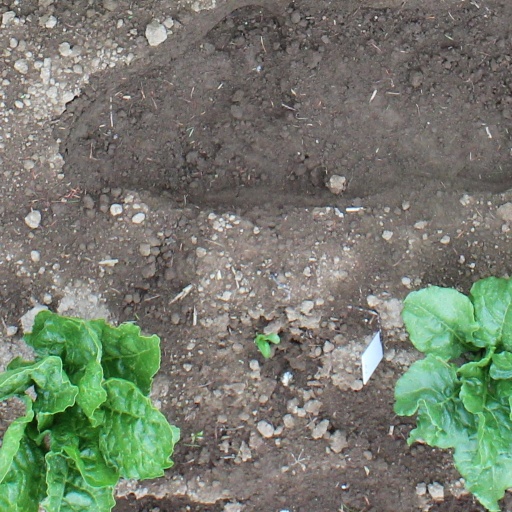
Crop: sugar beet